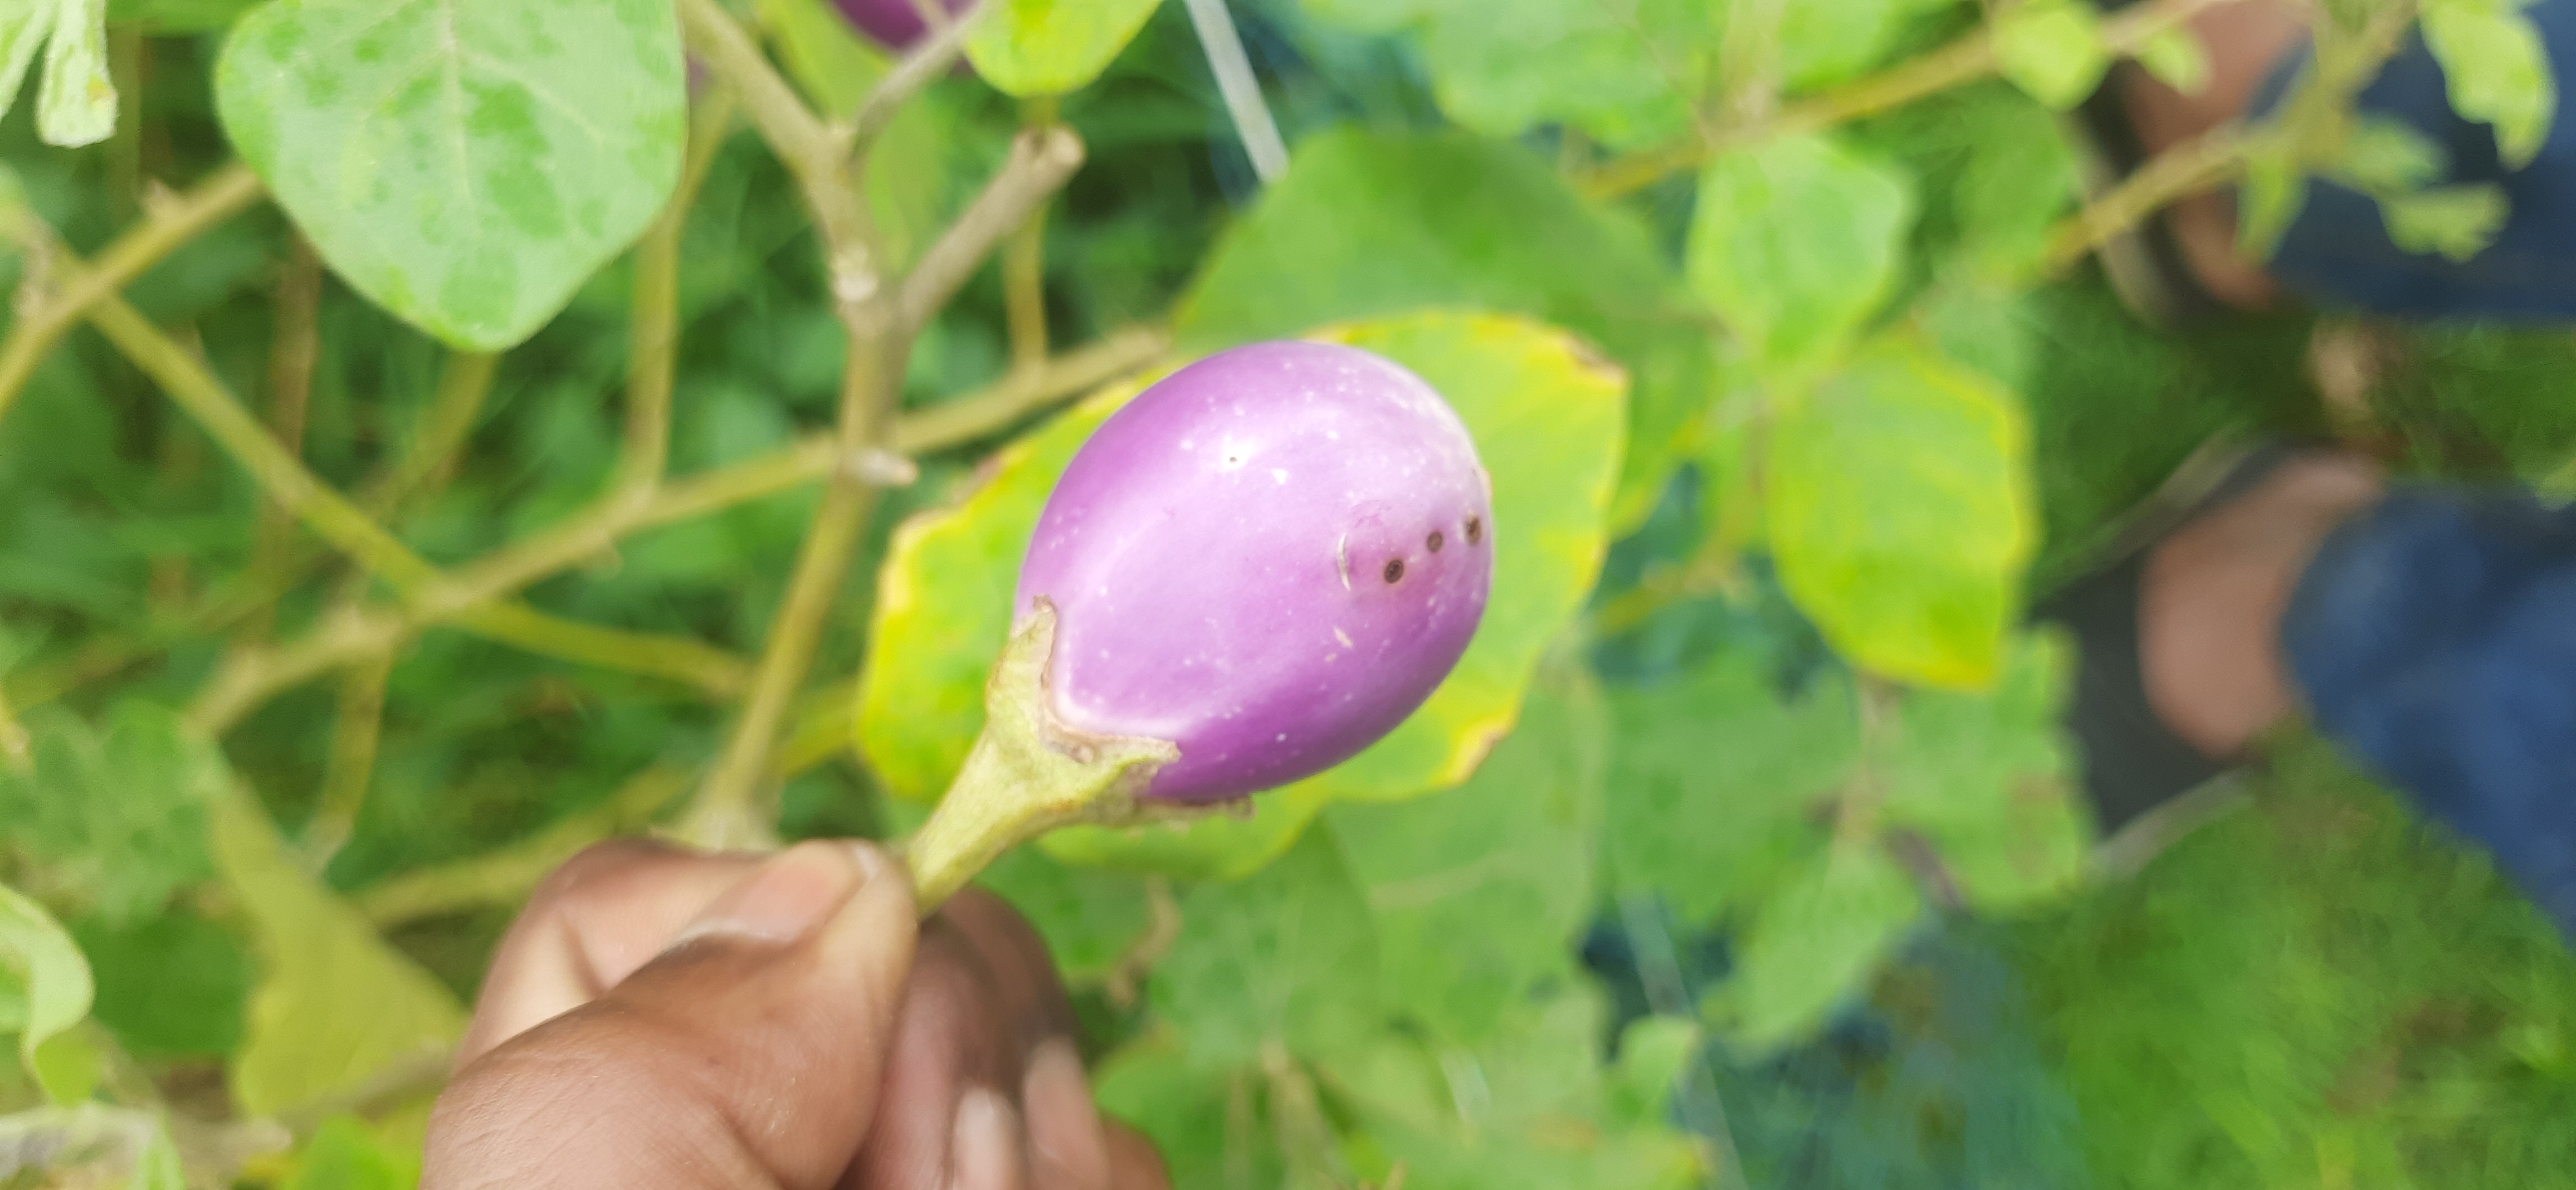
Label: Shoot and Fruit Borer